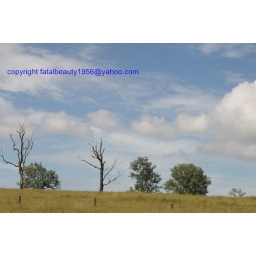
country view trees clouds fence in a field